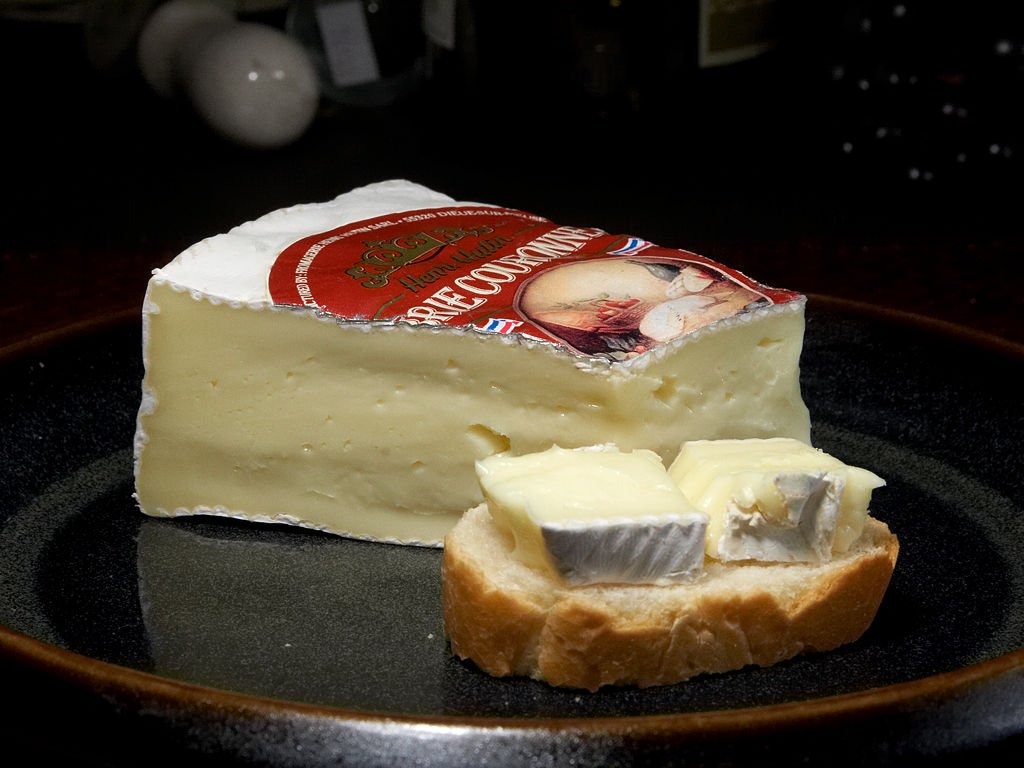
food, ingredient, produce, baking, healthy, snack, dessert, eat, delicious, cake, dairy product, cheese, hearty, fat, icing, sweetness, cheesecake, flavor, milk product, torte, albuminous, brie, buttercream, semifreddo, couronne brie